Boomslang (music festival)

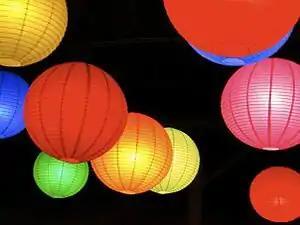
The paper lanterns commonly associated with Boomslang

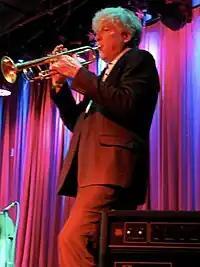
American avant-garde and minimalist composer, guitarist, and trumpet player Rhys Chatham at the 2010 Boomslang music festival.

The inaugural 2009 festival was conceived and organized by WRFL DJs in the attempt to highlight Lexington's unique venues, artists and organizations, with an emphasis on the local counter-culture which WRFL has nurtured since its inception. The lineup included a couple of nods to the 1960s and 1970s with German krautrock pioneers Faust and masters of psychedelic Tropicalia Os Mutantes. The line-up was heavy on psychedelic and post-rock music, also including Mission of Burma, Papa M (the solo project of Slint guitarist Dave Pajo), The Black Angels, Bardo Pond, a mixed media presentation by Mark Hosler, a founding member of Negativland. The line-up also included the first live collaboration between Lexington-based Casino Versus Japan and Deerhunter frontman Bradford Cox (aka Atlas Sound), who would later tour together in 2010.